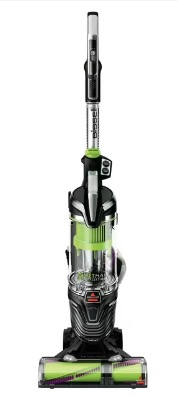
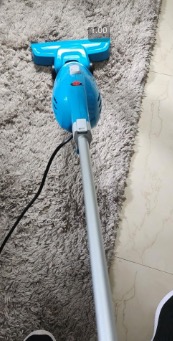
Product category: items_vacuum
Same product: no